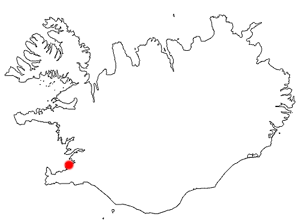
L'opération Ikarus, en allemand : Unternehmen Ikarus, en anglais : Operation Ikarus, est un plan d'invasion allemand de l'Islande qui visait à contrer l'opération Fork lancée par les Britanniques le 10 mai 1940, pendant la Seconde Guerre mondiale.